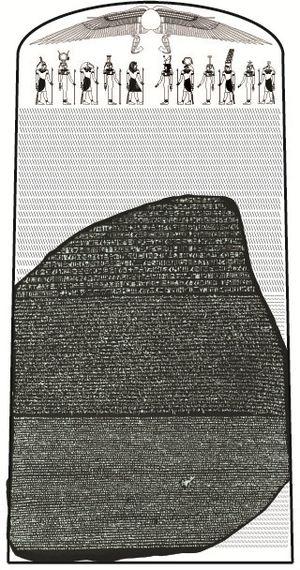
La pierre de Rosette est un fragment de stèle gravée de l'Égypte antique portant trois versions d'un même texte qui a permis le déchiffrement des hiéroglyphes au XIXᵉ siècle. L'inscription qu'elle comporte est un décret promulgué à Memphis par le pharaon Ptolémée V en 196 av. J.-C. Le décret est écrit en deux langues et trois écritures : égyptien en hiéroglyphes, égyptien démotique et alphabet grec. La pierre a une dimension de 112,3 × 75,7 cm et 28,4 cm d'épaisseur. La stèle est en granodiorite, un matériau fréquemment assimilé à tort à du basalte ou du granite.
Le mot multilinguisme décrit le fait qu'une communauté soit multilingue, c'est-à-dire qu'elle soit capable de s'exprimer dans plusieurs françaiss.